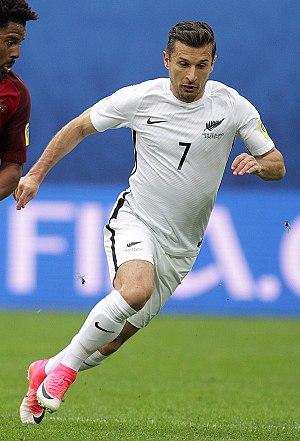
Kosta Barbarouses, né le 19 février 1990 à Wellington, est un footballeur international néo-zélandais d'ascendance grecque évoluant au poste d'attaquant, auparavant sur le côté droit et désormais en pointe.